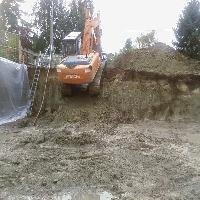
Weather: cloudy or overcast